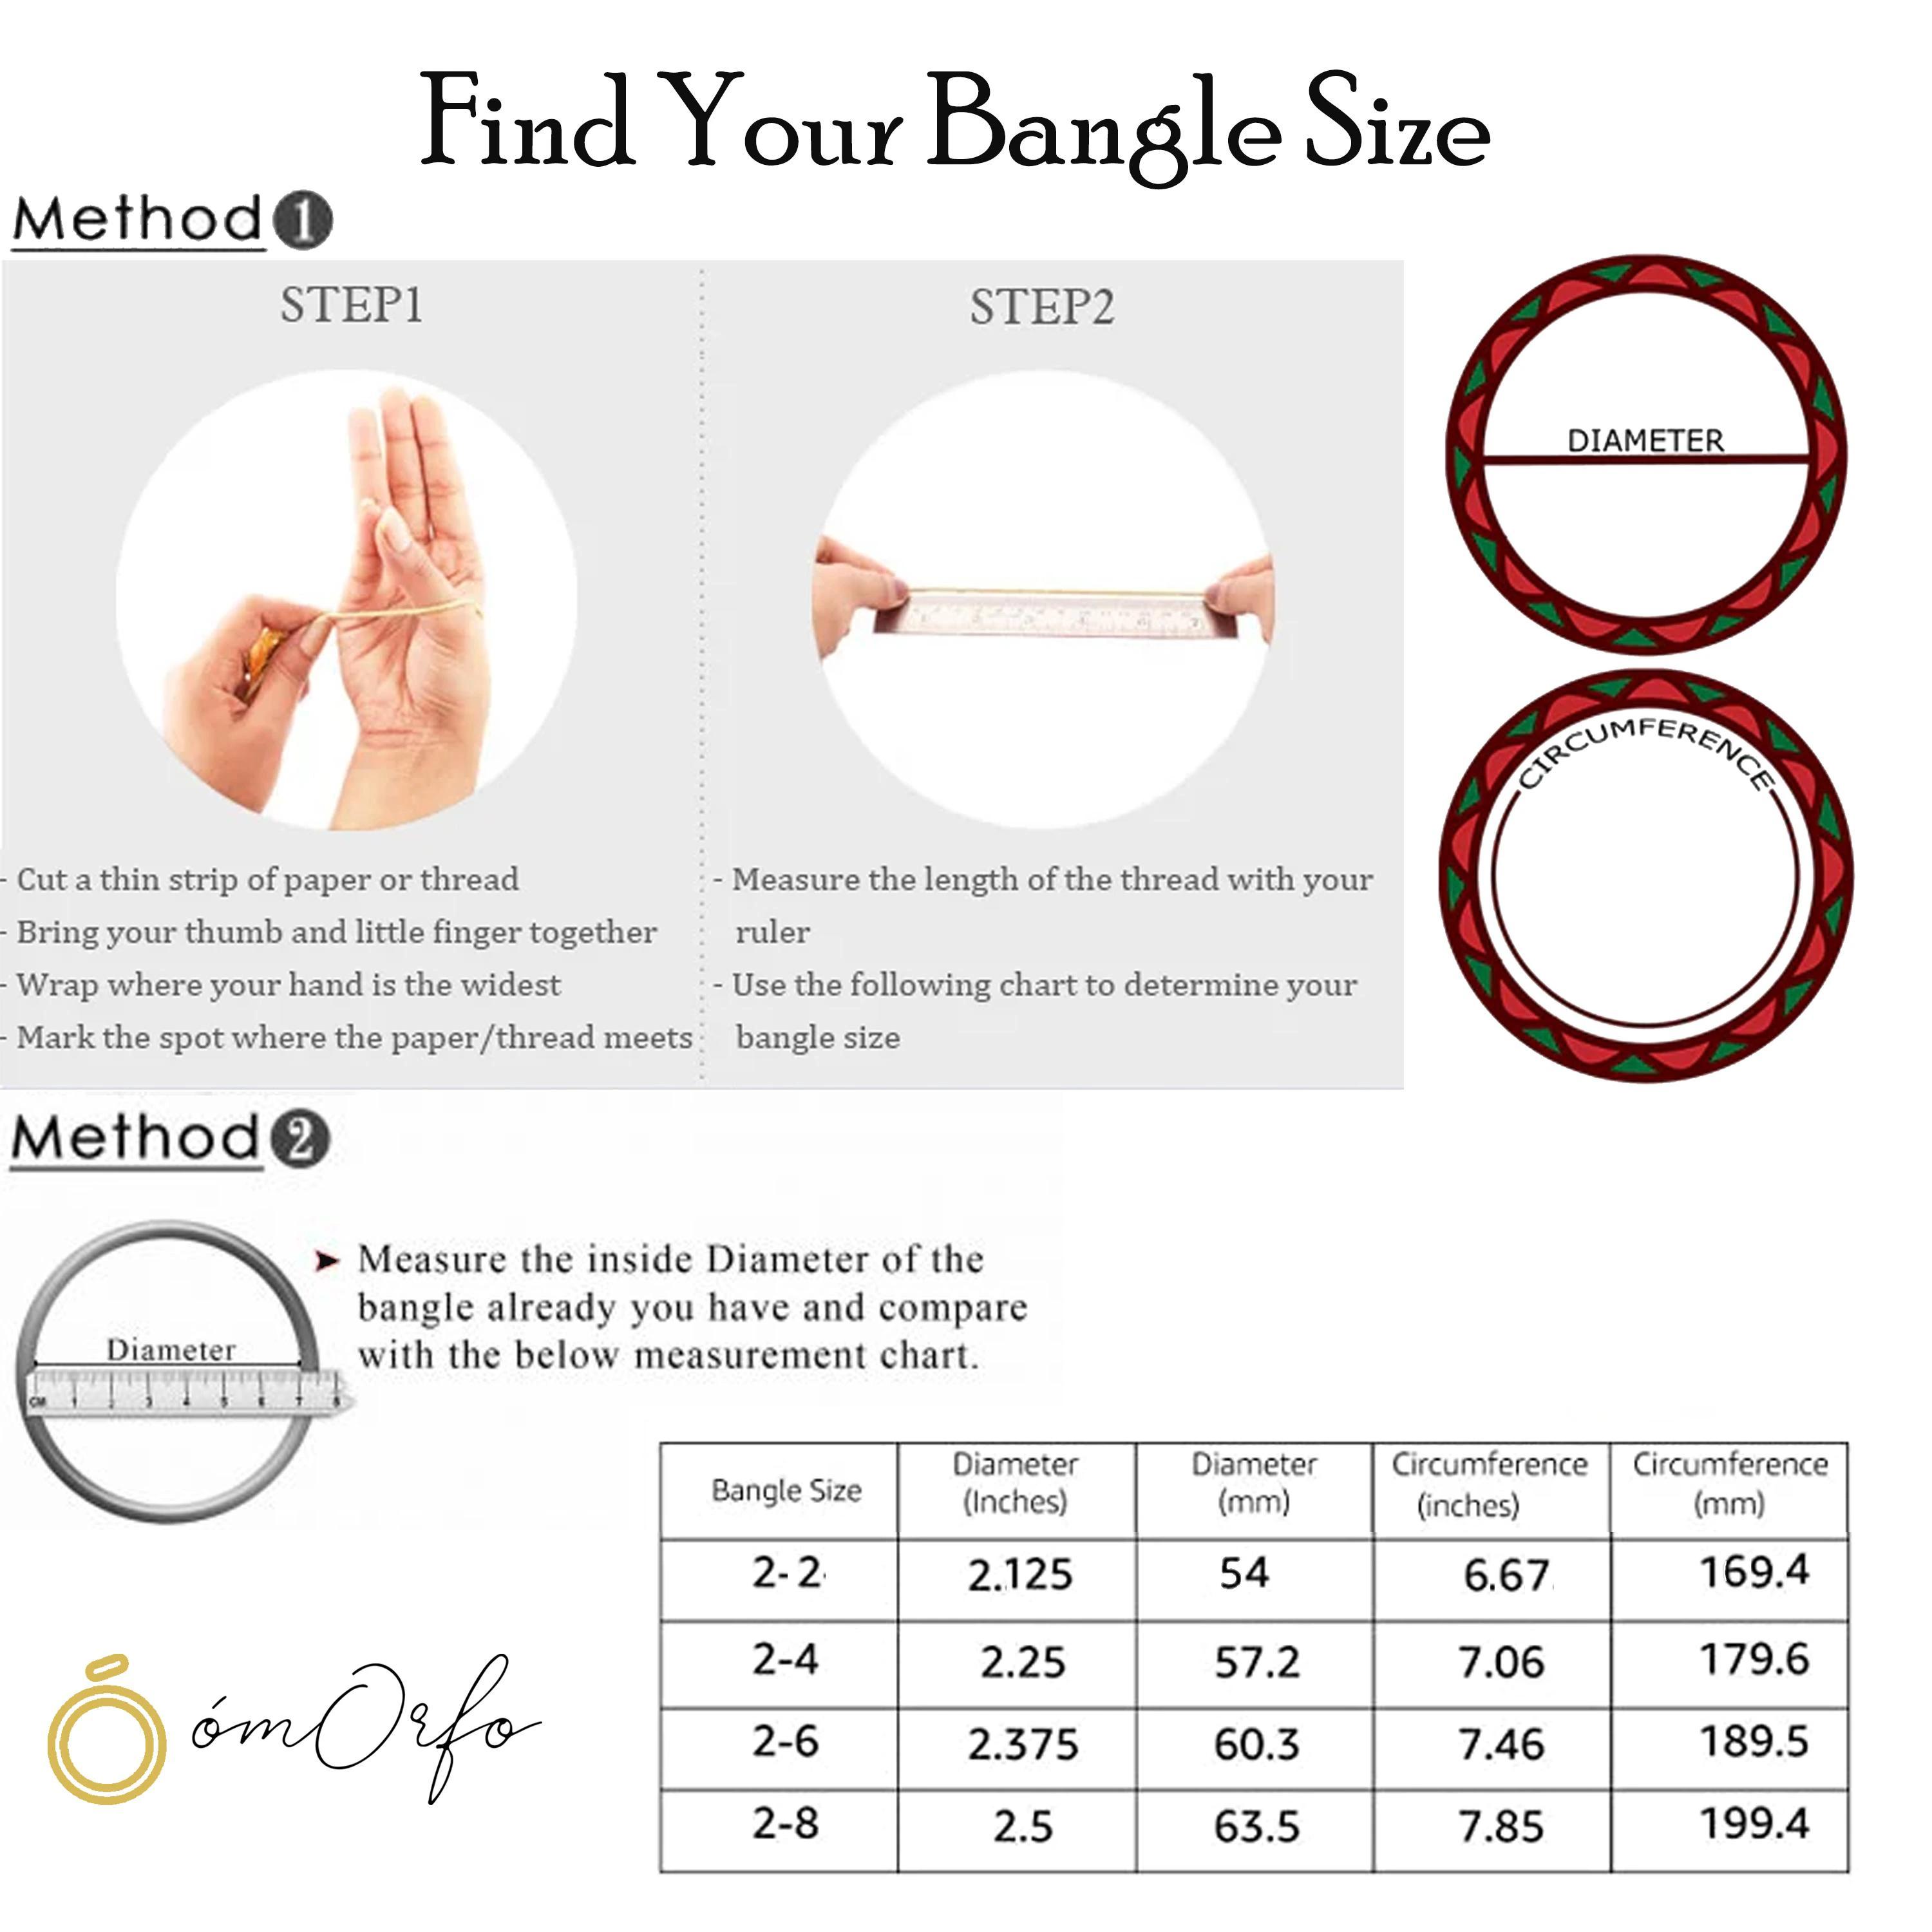
OMORFO Gold Plated Bangles Four Piece Traditional Rajwadi Jewellery Inspired Ethnic Filigree Style Bangles/Kada/Festive Bangles for Women and Girls
Type: Bangles
Brand: OMORFO
Price: Rs. 5999
 We Have Designed And Crafted Them At Our Own Manufacturing Facility To Develop A Product Of This Superior Quality To Give Perfection Of Original Gold Designing,Each And Every Piece Is Produced Under Stric Quality Production,We Had Coated Them With One Gram Gold Polish To Give A Real Look Finish ,We Have Protected Its Shine Through .3Mm Lacker Coating Thats Give It Longer Life,So Wear This Masterpiece Of Latest Fashion And Designing Without Worrying About Anything.
Features: Stylish Latest Design Fancy Party Wear Traditional Bangles Set,Gift For Women - Ideal Valentine, Birthday, Anniversary Gift For Someone You Love,Quality Gold Plated Jewellery. Gives Original Gold Jewellery Look.,Well Suitable With All The Kind Of Outfits For Those Feminine Stylish Looks.,Made Of Premium Quality Materials.
Included: 1 Bangle Set